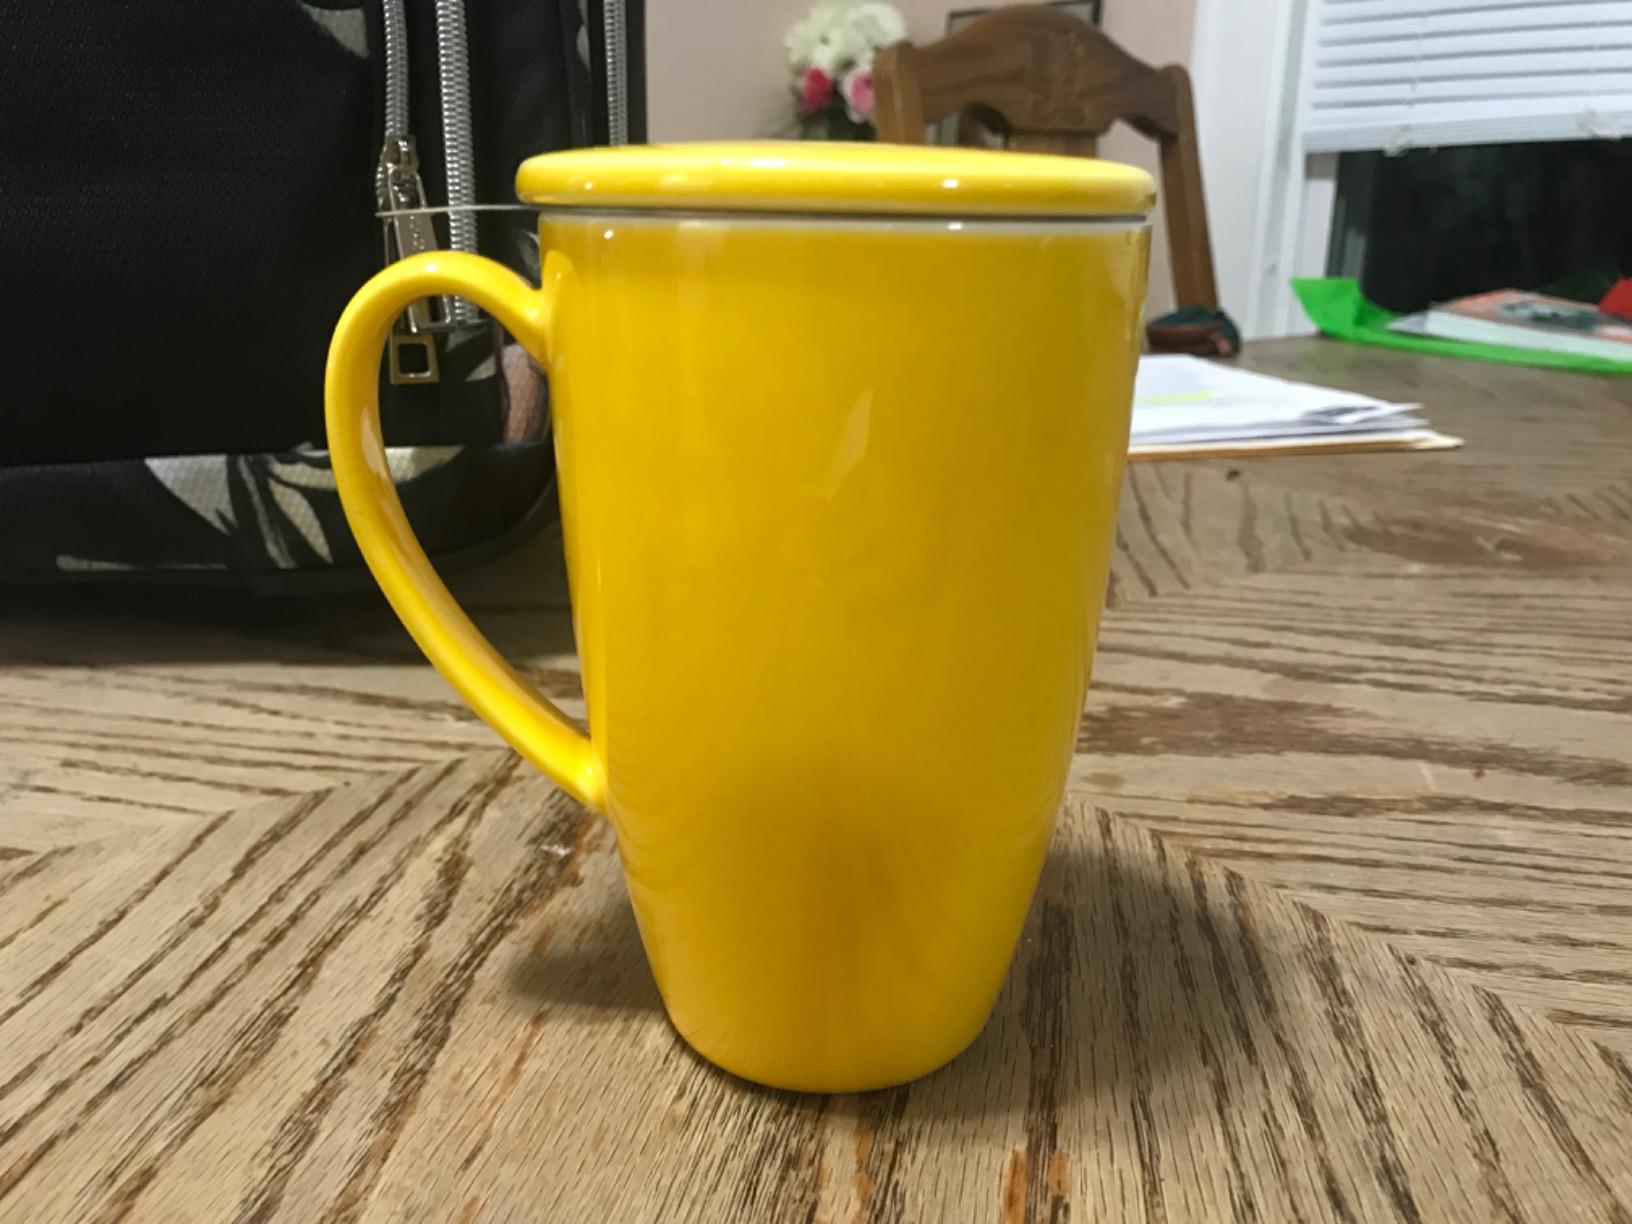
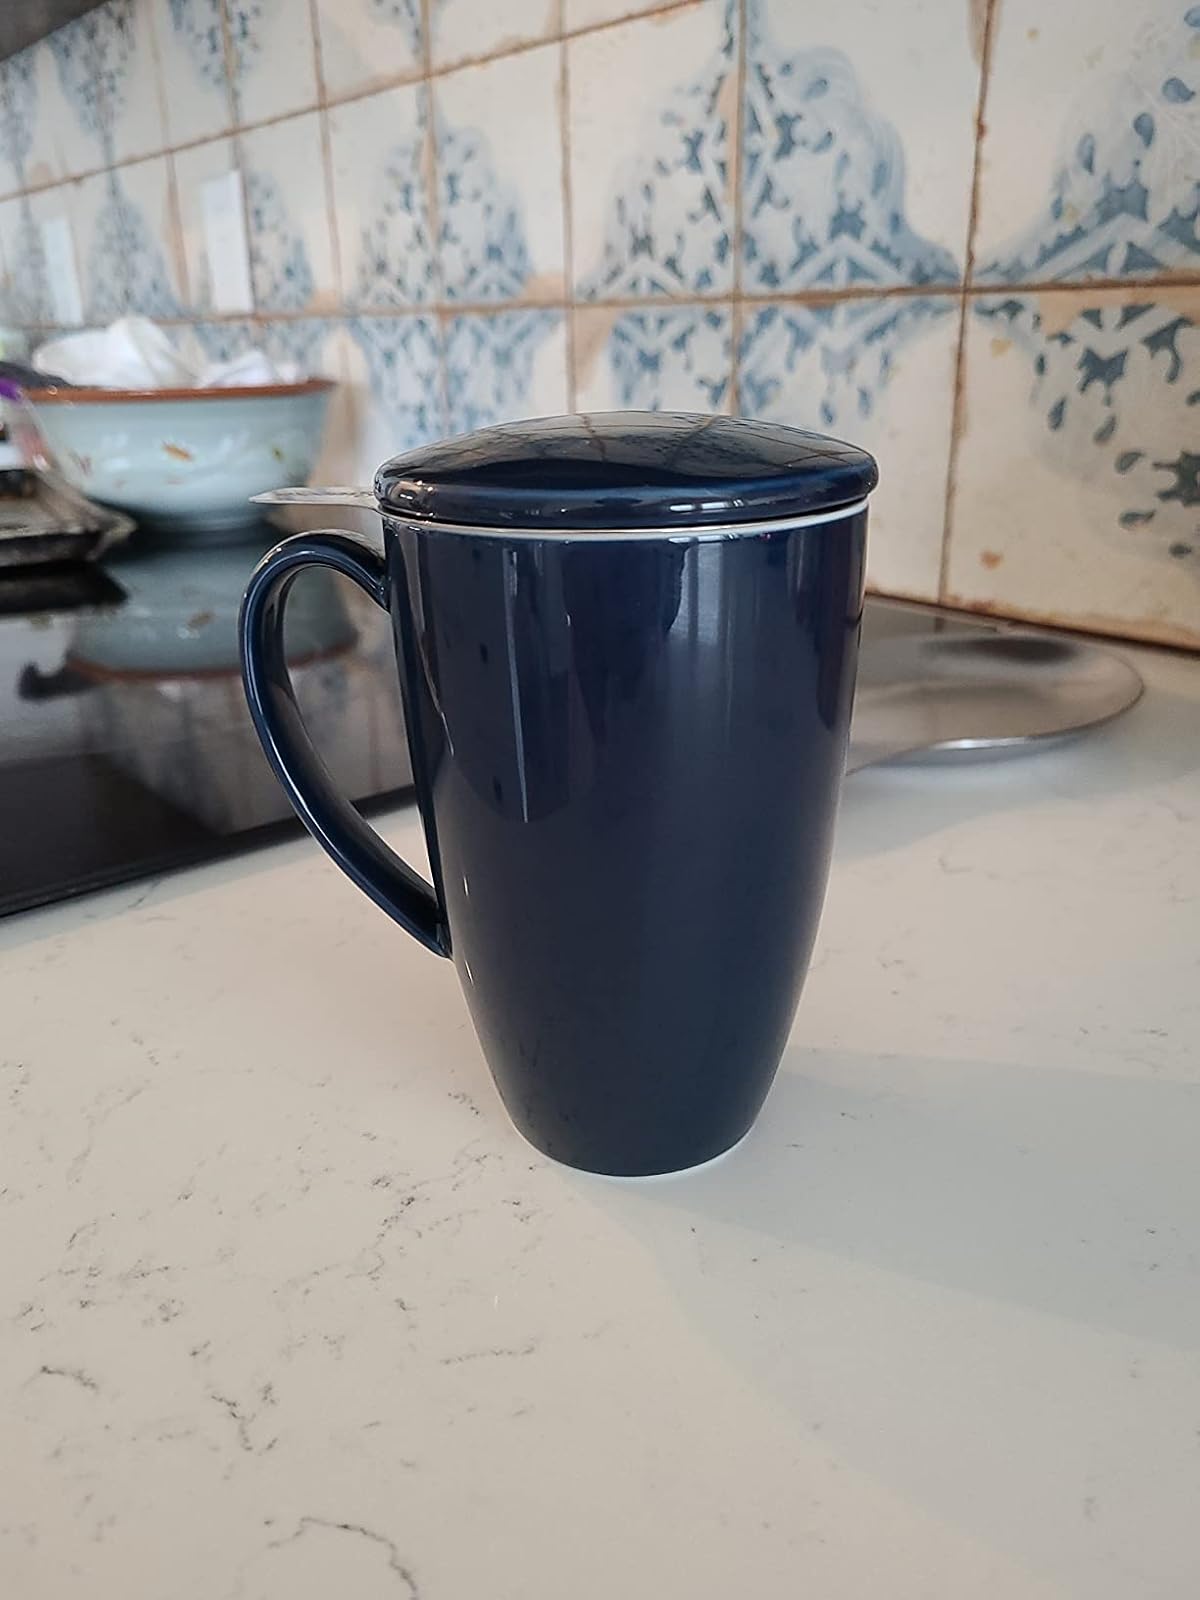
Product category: items_mug
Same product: no